Dundee

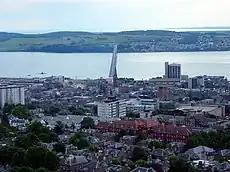

Dundee sits on the north bank of the Firth of Tay on the eastern, North Sea Coast of Scotland. The city lies NNE of Edinburgh and NNW of London. The built-up area occupies a roughly rectangular shape long by wide, aligned in an east to west direction and occupies an area of . The town is bisected by a line of hills stretching from Balgay Hill (elevation of 143 m) in the west end of the city, through the Dundee Law (174 m) which occupies the centre of the built up area, to Gallow Hill (83 m), between Baxter Park and the Eastern Cemetery. North of this ridge lies a valley through which cuts the Dighty Water burn, the elevation falling to around 45 m. North of the Dighty valley lie the Sidlaw Hills, the most prominent hill being Craigowl Hill (455 m).